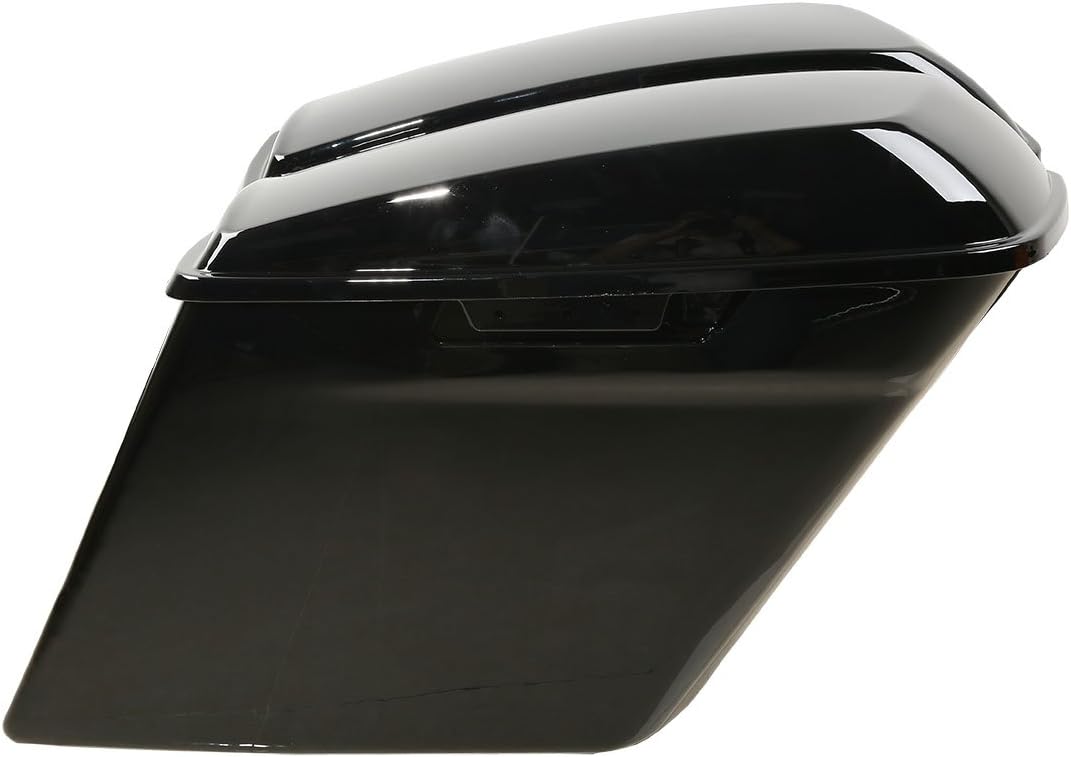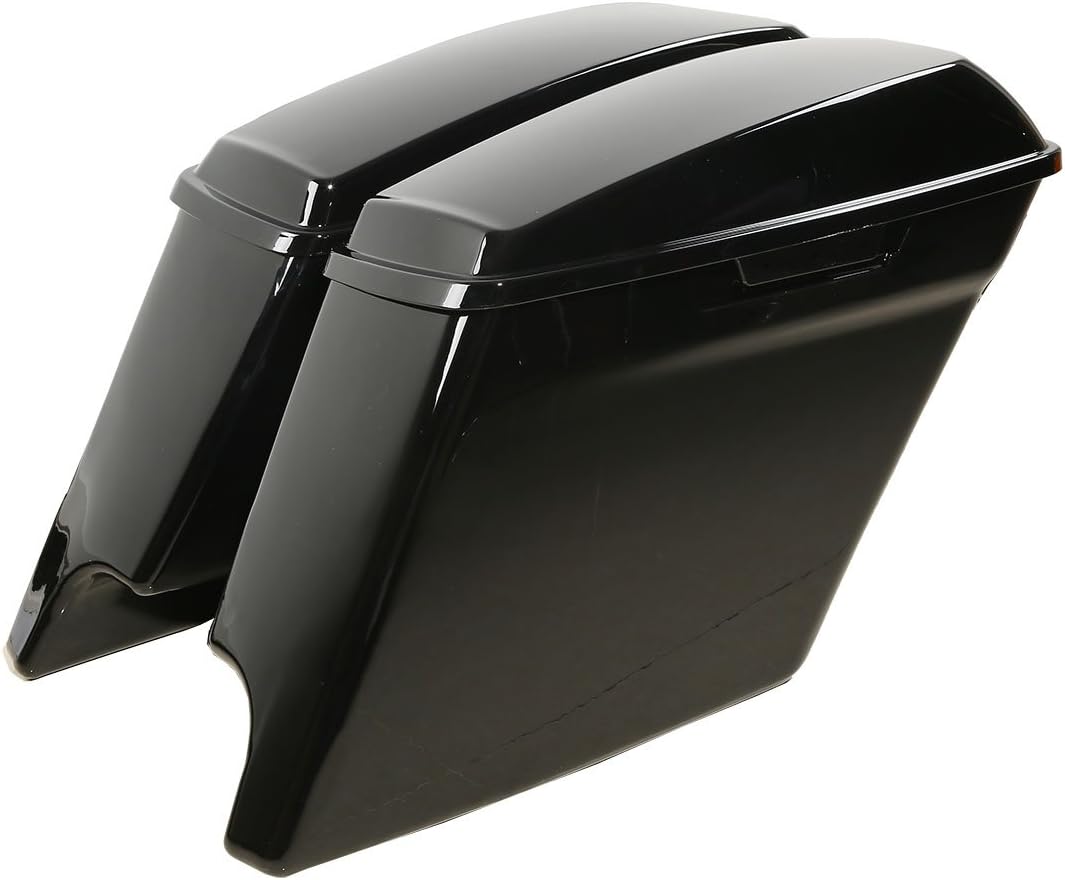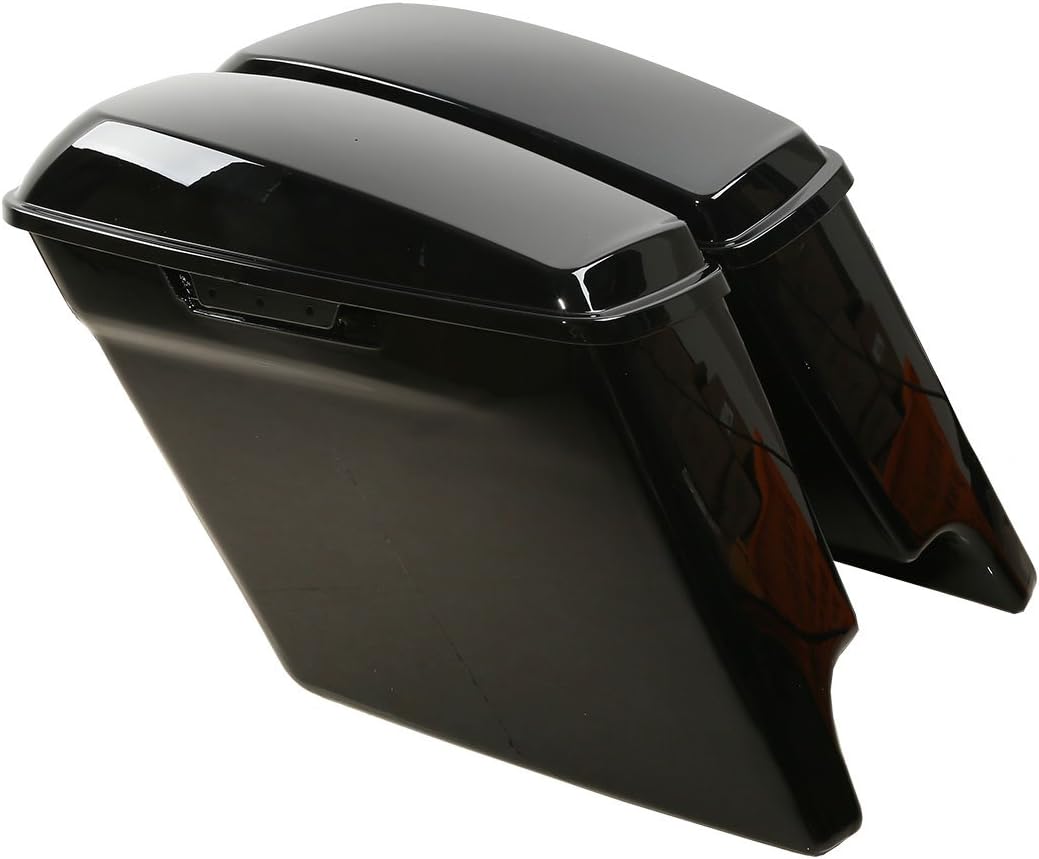
XMT-MOTO 5 Inch Extended Stretched Saddlebags fits for Touring Models FLT, FLHT, FLHTCU, FLHRC, Road King, Road Glide, Street Glide, Electra Glide, Ultra-Classic 2014-later,Pearl Black
Category: Automotive
Fits for 2014-later Touring models Fit For Road Glide Limited FLTRK 2021-2023 Fit For Road Glide ST FLTRXST 2022-2023 Fit For Road King Special FLHRXS 2021-2023 Fit For Street Glide ST FLHXST 2022-2023 Fit For Ultra Limited FLHTK 2014-2023 Fit For Street Glide FLHX 2014-2023 Fit For Street Glide Special FLHXS 2014-2023 Fit For Road Glide FLTRX 2015-2023 Fit For Road Glide Special FLTRXS 2015-2023 Fit For Road King FLHR 2014-2022 Fit For Electra Glide Standard FLHT 2021-2022 Fit For Electra Glide Ultra Classic FLHTCU 2014-2020 Fit For Ultra Limited Low FLHTKL 2015-2020 Fit For Road Glide Ultra FLTRU 2016-2020
Features: Painted in long-lasting and durable pearl finish | Designed for Use Replace With OEM Hardware, Locks And Saddlebag Supports | Saddlebags Are Stretched 5" Longer Than Stock To Cover The Muffler Front To Back And Give That Stretched Look | Bottom is designed for dual exhaust/muffler body placement | Package included : Set of 5 Inch Extended Stretched Saddlebags